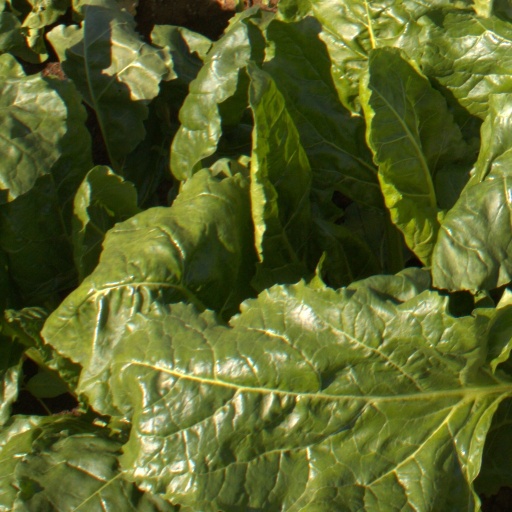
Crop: sugar beet